Louis Frederic Austin

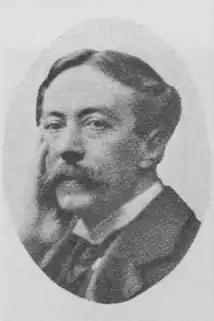
Louis Frederic Austin

Louis Frederic Austin (L.F. Austin, 1852/4–1905) was a British literary journalist, theatre critic, and long-time secretary to Henry Irving. He was a regular contributor to "The Illustrated London News" and "The Sketch". He also wrote under the pen names Augustin Lewis (in "Dublin University Magazine"), and Frederic Daly.